Ahmed Hassan al-Bakr

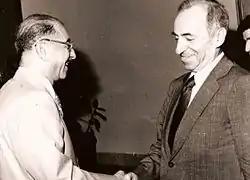
al-Bakr (left) shaking hands with Michel Aflaq, the founder of ba'athist thought, in 1968

In the coup's aftermath, Abdul Salam Arif, an independent, was installed as president, al-Bakr was installed as prime minister and vice president, al-Sadi was chosen as deputy prime minister, and Minister of Interior and Tahir Yahya was chosen as chief of staff. Soon after taking power, two factions were established; the radicals, mostly military men, who wished for socialist policies, and the moderates, led by Talib El-Shibib, who wanted to broaden the government's traditional base of support by including non-Ba'athists in government. Al-Bakr was a moderate and spent much of his time trying to seek a compromise between the two factions.